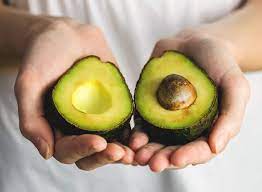
Label: Avocado